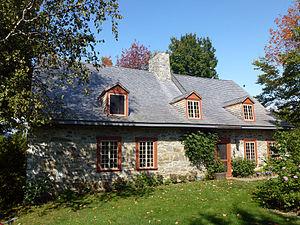
Maison Morisset, 4417, chemin Royal, Sainte-Famille (Canada). (Protection MH classé. Voir la liste des lieux patrimoniaux de la Capitale-Nationale pour plus de détails).
La maison Morisset est une ancienne maison de ferme construite vers 1678 lors du régime seigneurial de la Nouvelle-France. Située dans la municipalité de Sainte-Famille à l'île d'Orléans, la maison Morisset est classée comme site et bâtiment historiques par le ministère des Affaires Culturelles du Québec le 7 juin 1962. Elle est réputée pour être la plus ancienne maison en pierre du Québec.
Cette liste recense les biens du patrimoine immobilier de la Capitale-Nationale inscrits au répertoire du patrimoine culturel du Québec. Cette liste est divisée par municipalité régionale de comté géographique.